Nur Jazlan Mohamed

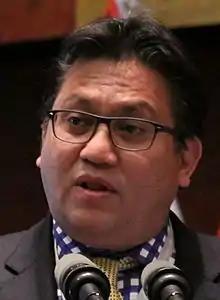

Nur Jazlan bin Mohamed (born 15 February 1966) is a Malaysian politician who has served as the 15th Deputy President of the Dewan Negara and Senator since June 2023. He previously served as the Deputy Minister of Home Affairs I in the Barisan Nasional (BN) administration under former Prime Minister Najib Razak and former Minister Ahmad Zahid Hamidi from July 2015 to the collapse of the BN administration in May 2018, Member of Parliament (MP) for Pulai from March 2004 to May 2018 and Chairman of the Public Accounts Committee (PAC) from June 2013 to July 2015. He is a member and Division Chief of Pulai of the United Malays National Organisation (UMNO), a component party of the ruling Barisan Nasional (BN) coalition. He also served as the State Deputy Chairman of UMNO of Johor. He is regarded as a vocal critic of Perikatan Nasional (PN) and its Chairman Muhyiddin Yassin.